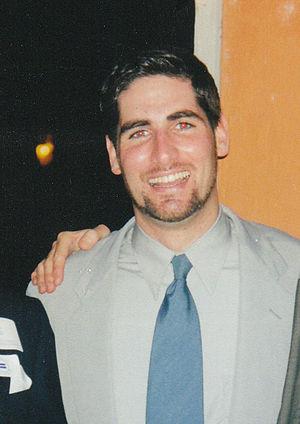
Boy Scouts of America et al. v. Dale, est un procès qui se tint devant la Cour suprême des États-Unis au printemps 2000, annulant la décision de la Cour suprême du New Jersey, qui avait forcé l'organisation scoute Boy Scouts of America à réintégrer dans ses effectifs un assistant au chef-scout nommé James Dale.